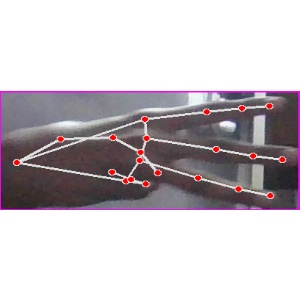
अक्षर: भ